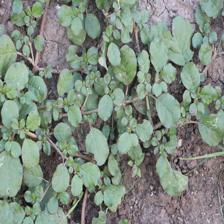
Label: BroadLeafWeed